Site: brandenburg
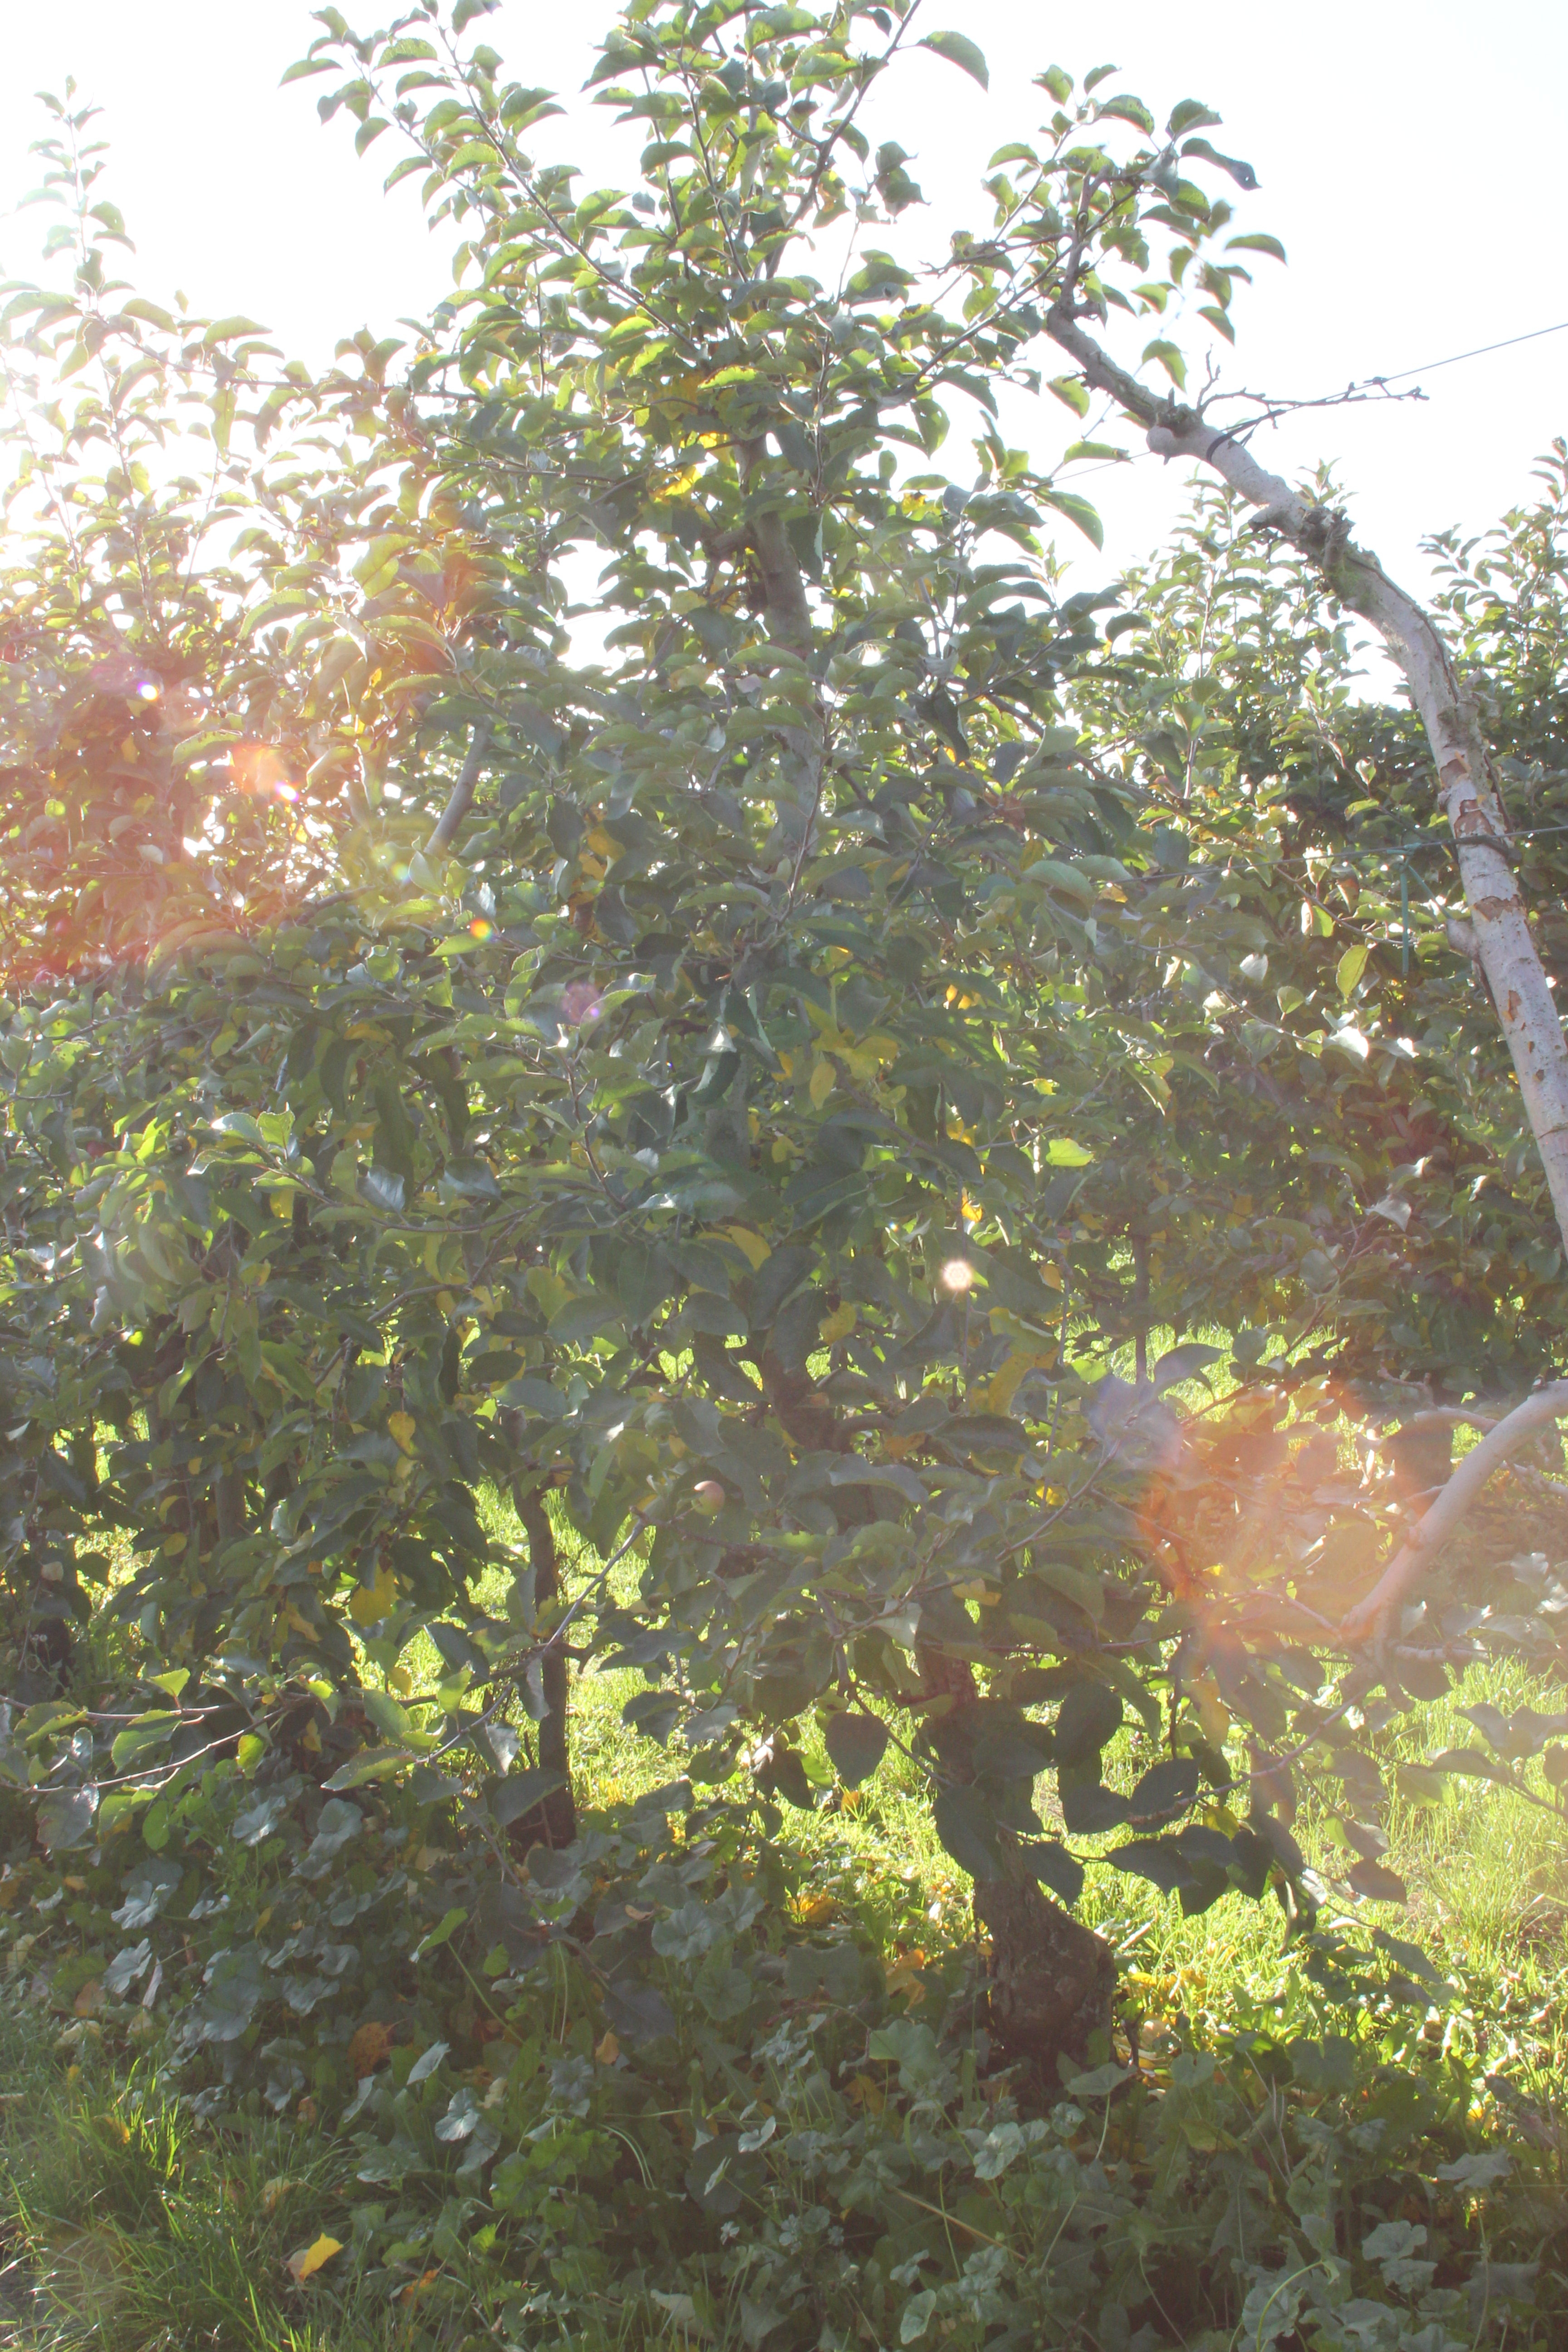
Growth stage (BBCH 91): Senescence, beginning of dormancy